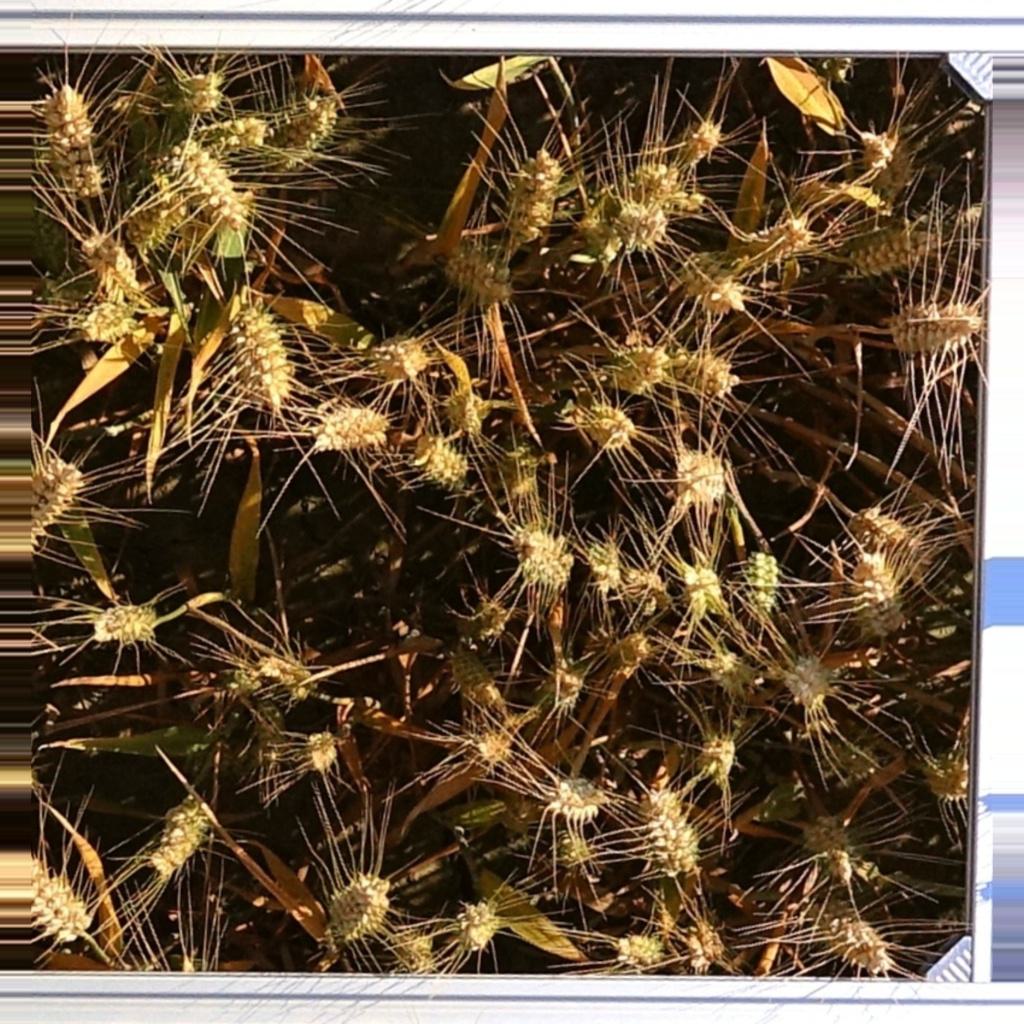
Country: France
Location: VLB
Wheat development stage: Ripening